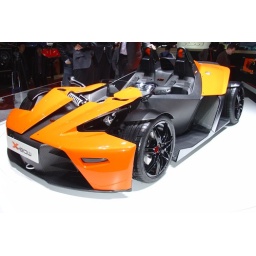
A bike in a car by KTM